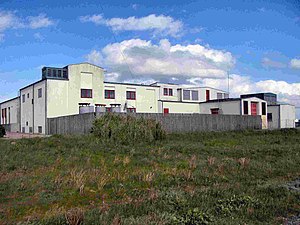
Kalundborg / Økonomi og erhverv / Medier
Kalundborg Radiofonistation.
Kalundborg er en gammel købstad på Nordvestsjælland inderst i Kalundborg Fjord, hvor halvøerne Røsnæs og Asnæs mødes. Byen har 16.295 indbyggere og ligger i Kalundborg Kommune i Region Sjælland. Kalundborg-jysk er en lokal dialekt.